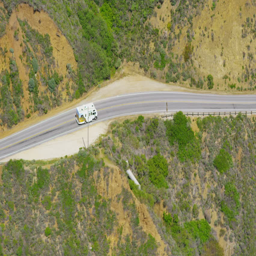
aerial view of motor home .